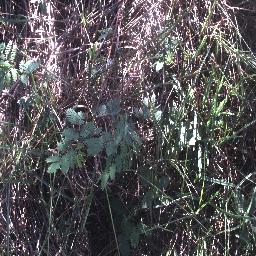
Label: negative